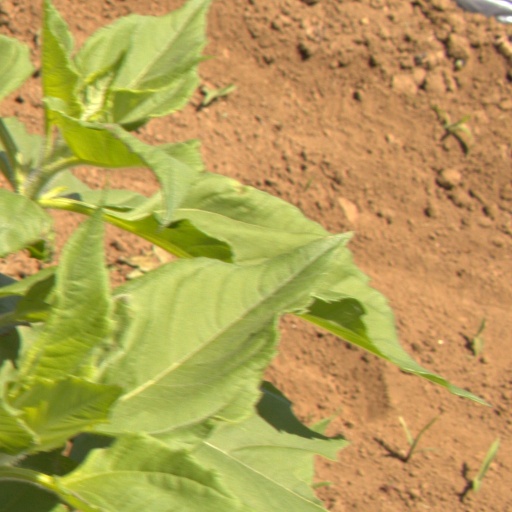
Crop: Jerusalem artichoke